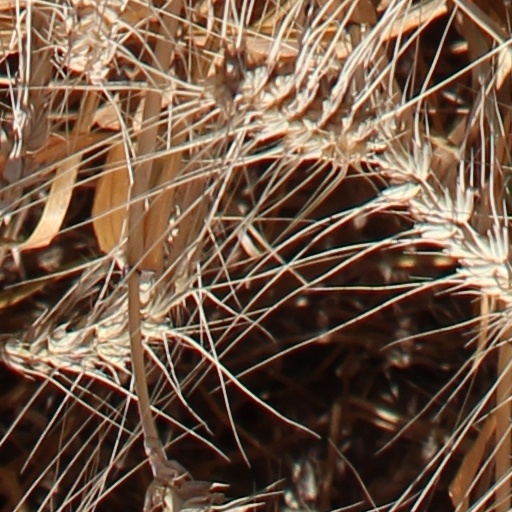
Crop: wheat